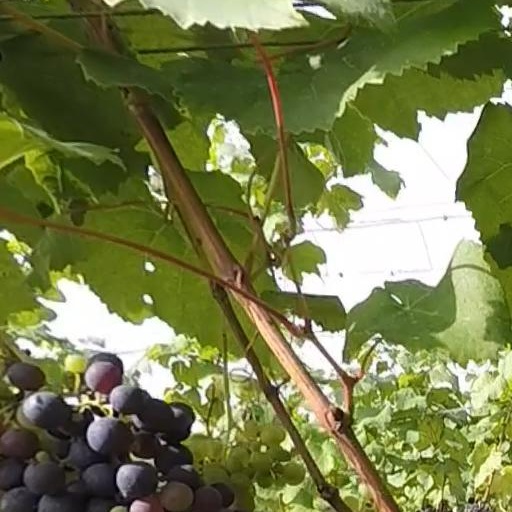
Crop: grape